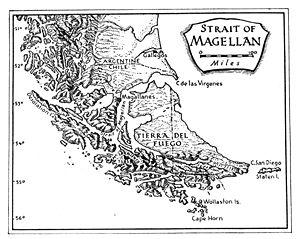
Le cap Horn est un cap situé à l’extrémité sud de l'île Horn, dans la partie chilienne de l’archipel de la Terre de Feu. Ce point est généralement considéré comme étant le plus austral de l’Amérique du Sud.
Les Kawésqars, Kaweskars soit les « Hommes » sont un peuple autochtone de la zone australe du Chili. C'était un peuple nomade qui parcourait les chenaux fuégiens de la Patagonie occidentale, entre le golfe de Penas et le détroit de Magellan, se déplaçant aussi dans les chenaux que forment les îles qui sont à l'ouest de la grande île de la Terre de Feu et au sud du détroit.